Sweet Dreams (Are Made of This)

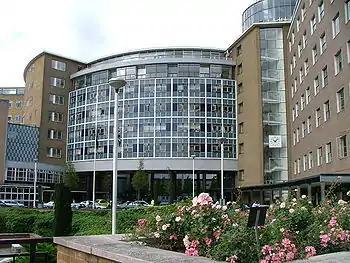
BBC Television Centre in London where Eurythmics performed the song on "Top of the Pops" in February 1983, and again in December 1983 for the show's Christmas special.

Also purchased with the bank loan was a £2000 Movement Systems Drum Computer, one of only about 30 built, with the band having to sleep for a few days at the Bridgwater apartment of the manufacturer while their early prototype unit was being assembled. The MCS Drum Computer provided drum sounds, and also triggered sequences on a Roland SH-101 synthesizer, used for the synth bass line. To fill out the complement of instruments, Lennox played a borrowed Oberheim OB-X for sustained string sounds. Their only microphone, a utilitarian model typically used for hi-hat, performed all the acoustic duties, including tracking Lennox's vocals.